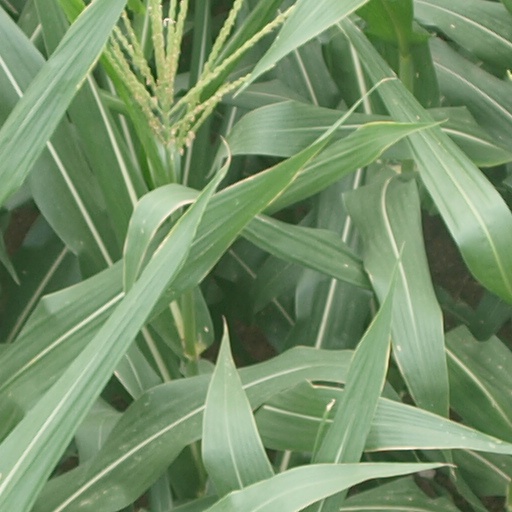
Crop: maize; corn